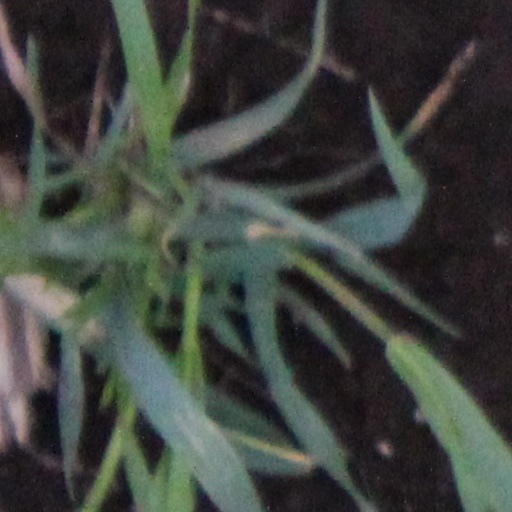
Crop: wheat